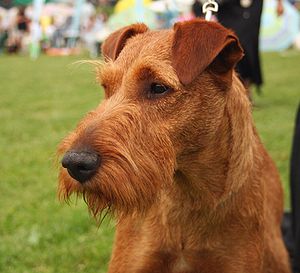
Irsk terrier / Fotogalleri
Irsk Terrier er en hunderace af typen terrier fra Irland.